The Camel Club (novel)

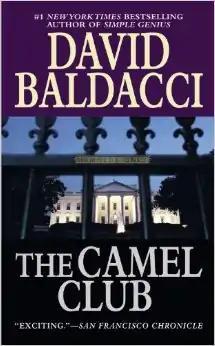
Hardcover edition

The Camel Club is a crime novel by American writer David Baldacci. This is the first book to feature the Camel Club, a small group of Washington, D.C. civilian misfits led by "Oliver Stone", an ex-Green Beret and a former CIA trained assassin. The book was initially published on October 25, 2005, by Grand Central Publishing.